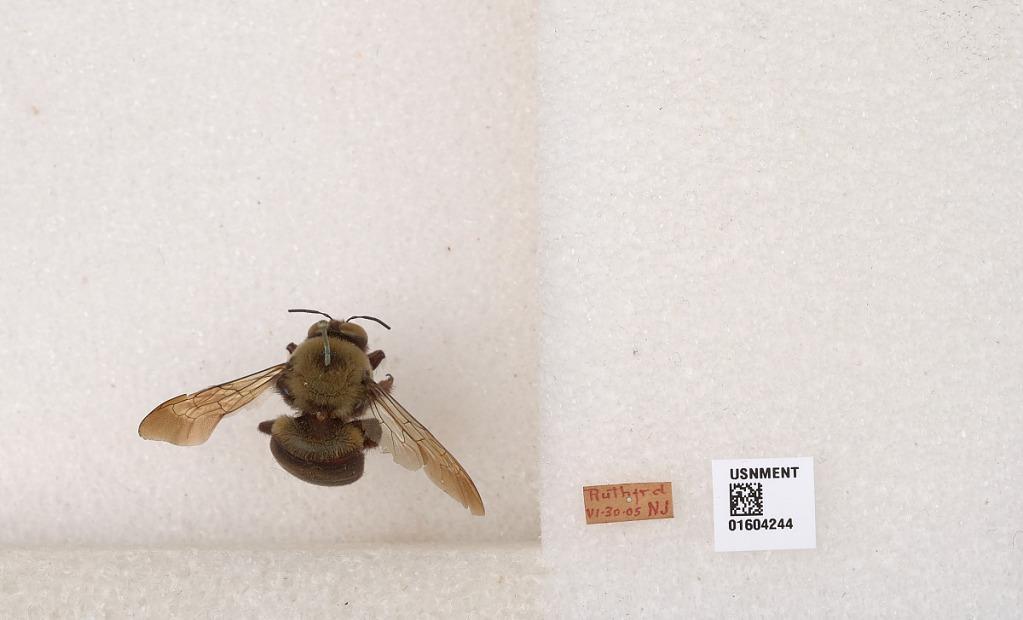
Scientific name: Xylocopa (Xylocopoides) virginica virginica (Linnaeus)
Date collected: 1905-6-30
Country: United States
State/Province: New Jersey
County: Bergen
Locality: Rutherford
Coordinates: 40.8265, -74.1068